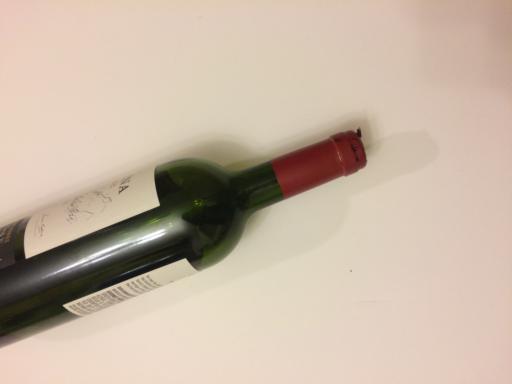
Waste category: glass